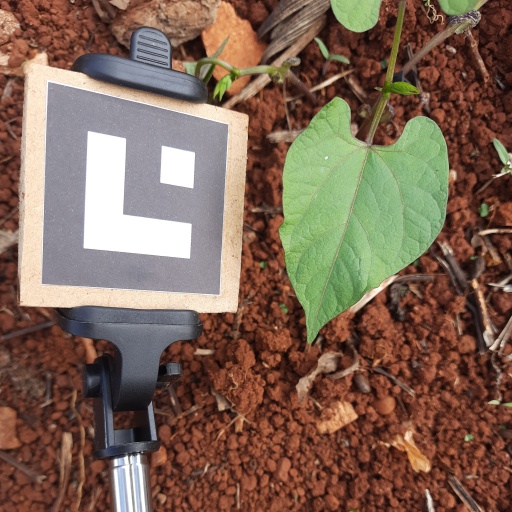
Observations: wavy surface, no eating holes, under cloudy sky